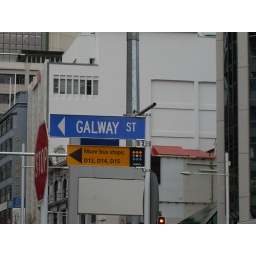
I just couldn't resist when I saw the street sign in Auckland!